Halloween darter

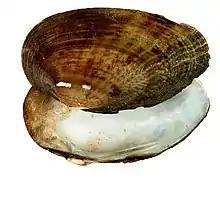
Shell of the gulf moccasinshell ("Medionidus penicillatus"), which uses the Halloween darter as a host for its larvae

It is insectivorous, consuming a variety of aquatic insects such as mayfly nymphs and larvae of midges, black flies, and caddisflies. Reproduction occurs in the spring, with spawning occurring in April and May, probably in fast-flowing riffle habitats. Females have a clutch size of 23–335 eggs; clutch size increases with female body size. Ripe egg cells are approximately 1.5 mm in diameter. Offspring hatch in June, with juveniles growing to more than half the maximum adult length by October. They reach sexual maturity at one year old. Lifespans likely do not exceed three years.